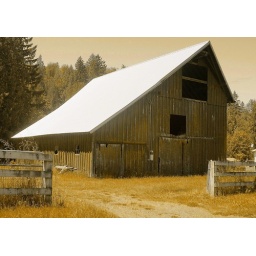
I found this barn on a side road near Scappoose,Or. the roof looks great, but the barn is looks well worn.....Antique toned.